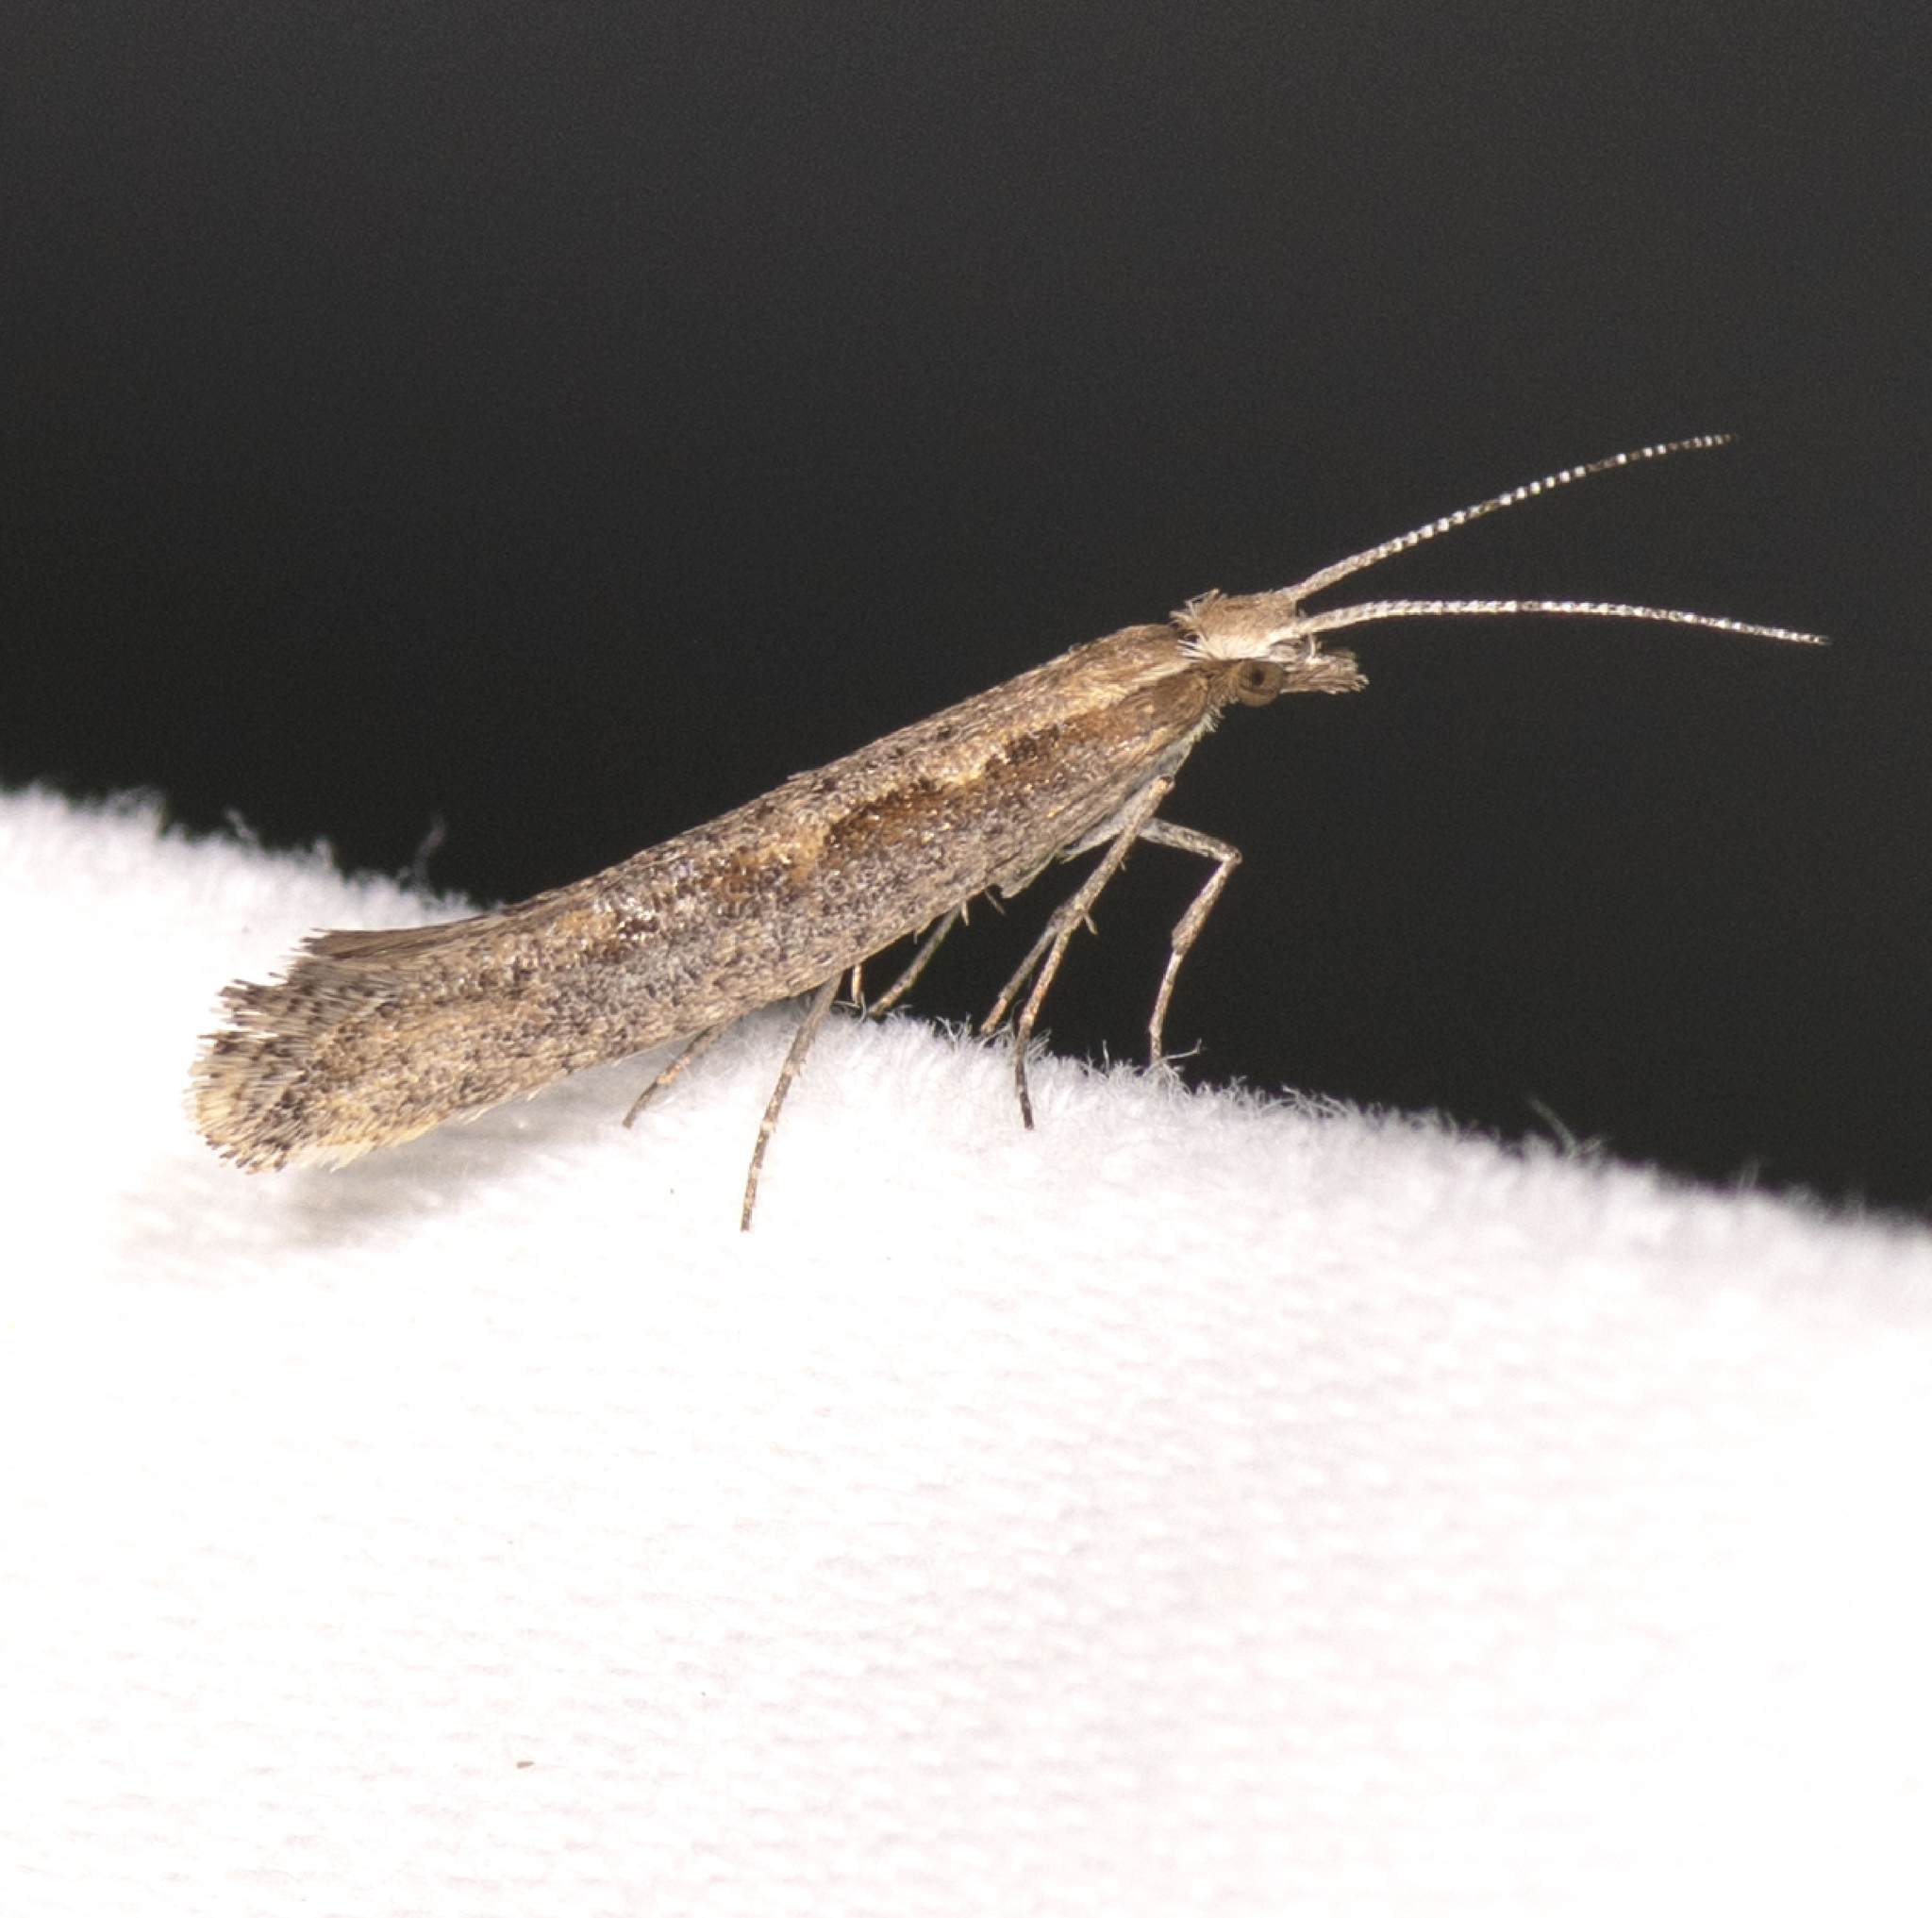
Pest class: diamondback_moth